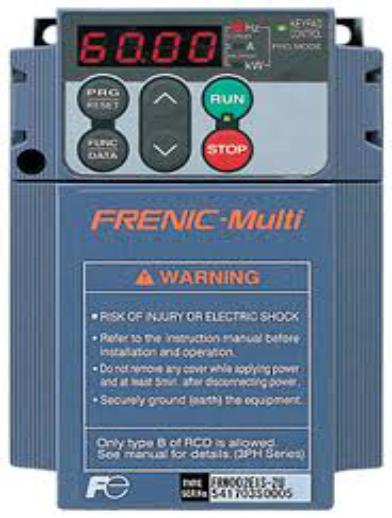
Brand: Fuji Electric
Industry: Electronic